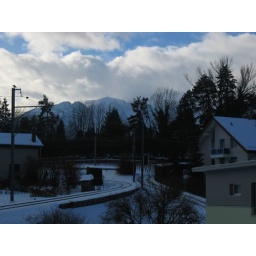
View of the mountains and train tracks outside my parents' apartment in Vevey, Switzerland.